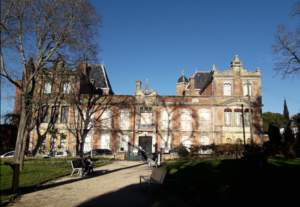
Façade sud du château
La coopérative d'habitation ou coopérative d'habitants est une société coopérative ou une société coopérative et participative visant à offrir à ses membres les meilleures conditions possibles de logement au moindre coût.
Le château de Panat est situé sur la commune de L'Isle-Jourdain dans le département du Gers.